Emelina Soares

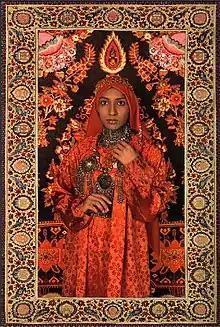
"Recontextualizing Saint Thomas" created by Soares

Soares used oriental references as inspiration, combined with prominent saints from India, the Middle East and Portugal to create contemporary appropriations in the series of recontextualizing saints. Her practice explored patterns of carpets in combination with sand from the dunes of Qatar, and natural dyes from India, to create ephemeral Sand Carpets. The changing patterns of the carpets due to guests walking on the piece reflects her multinational identity.